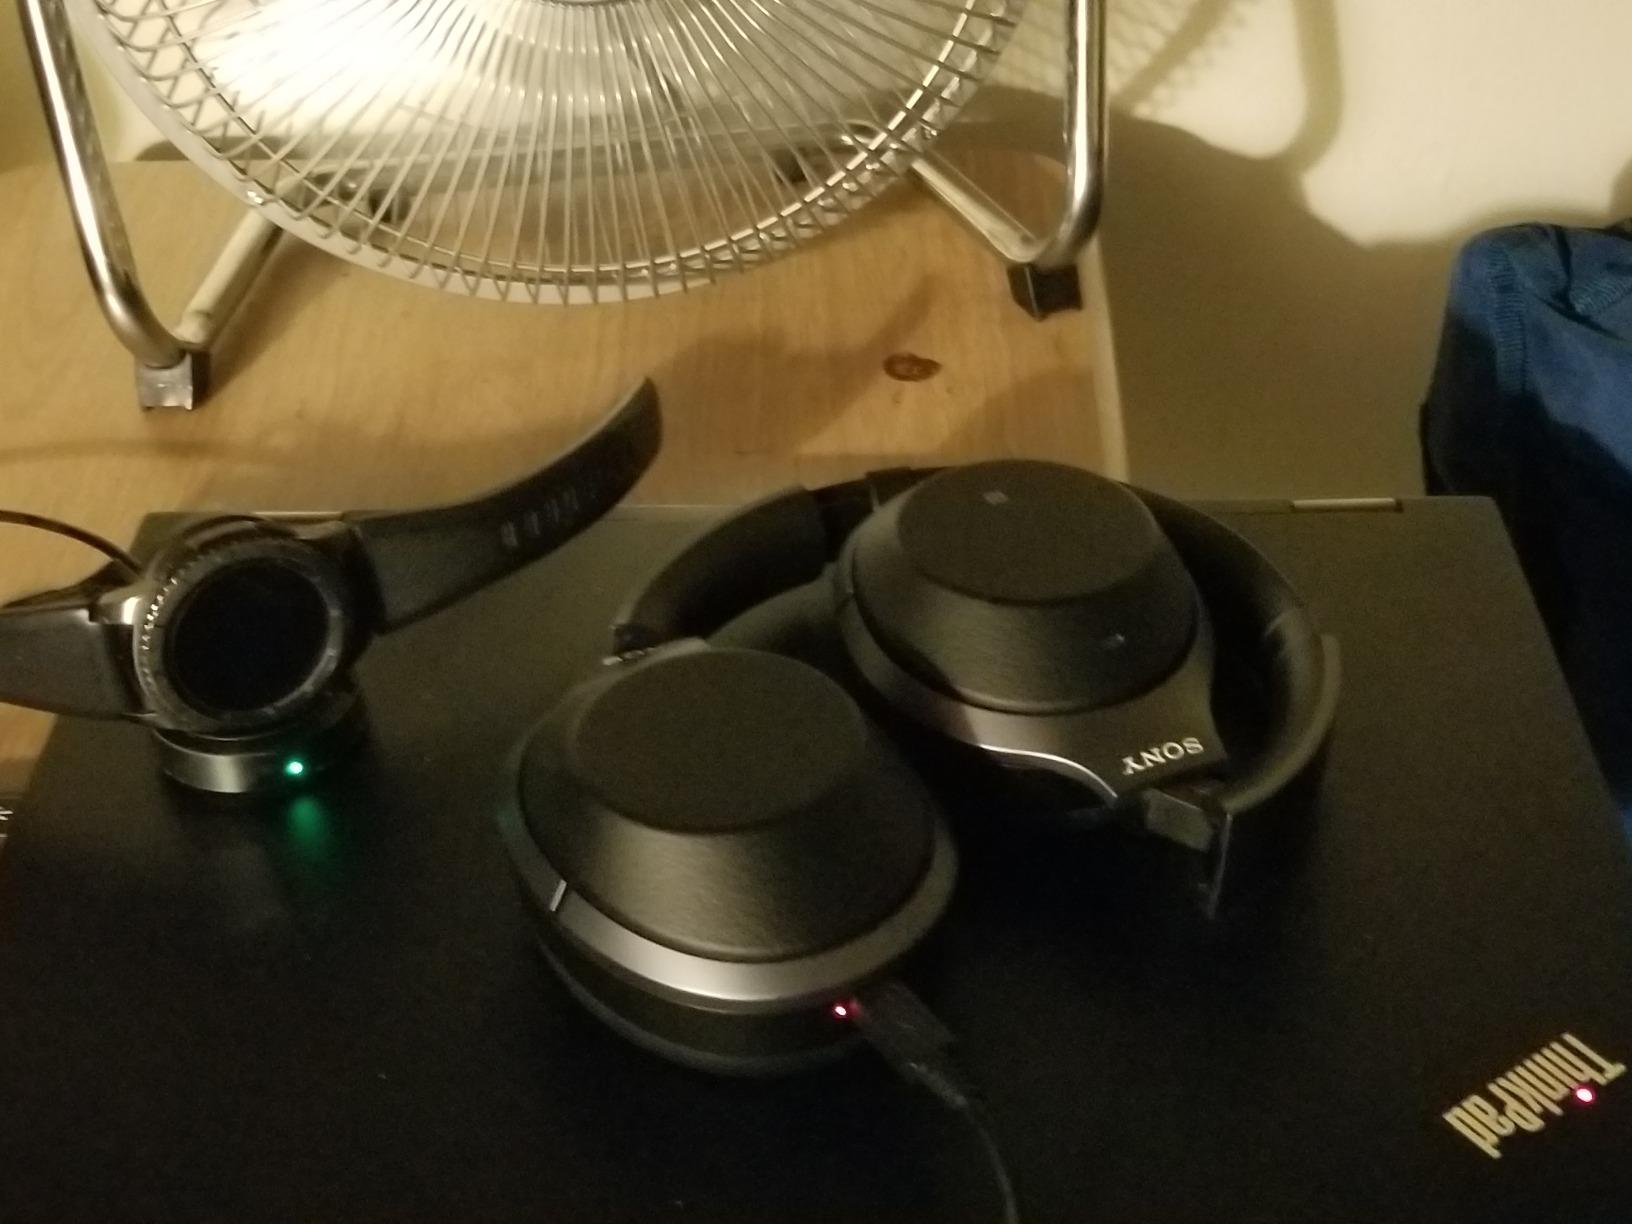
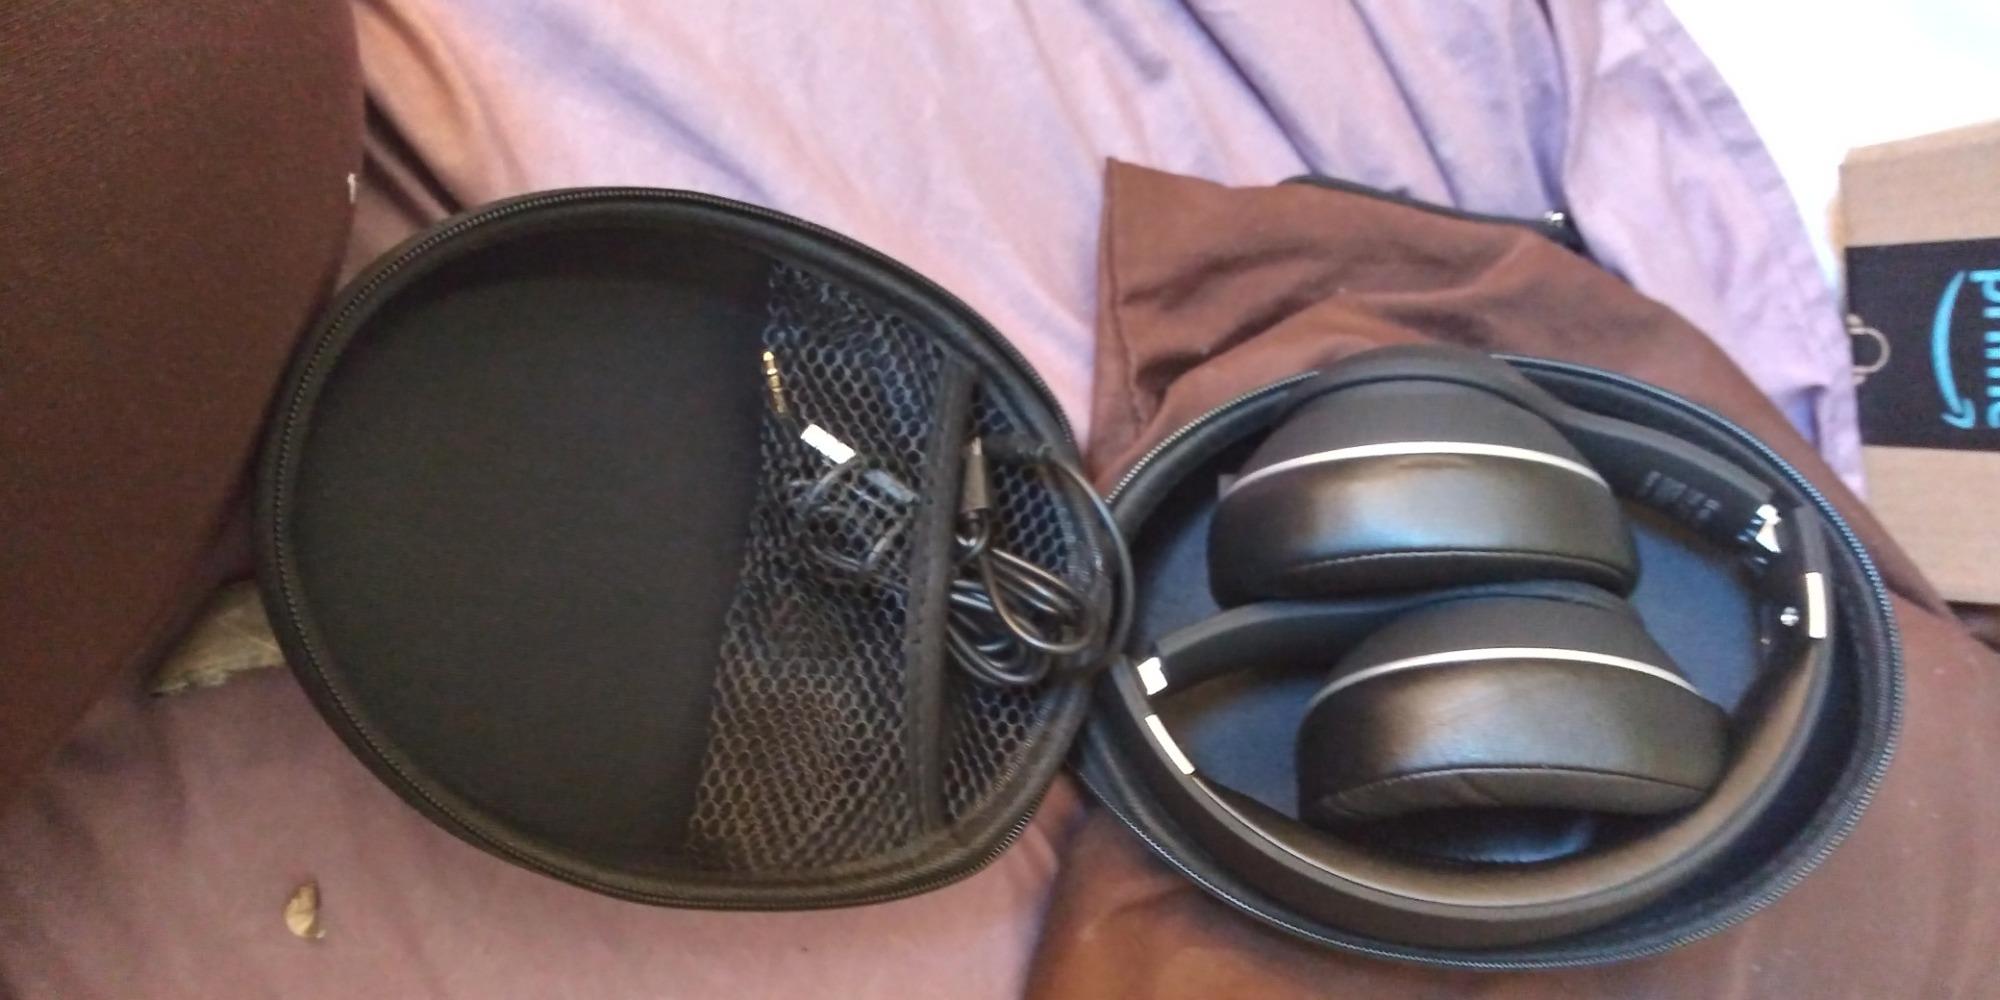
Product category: headphones
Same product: no